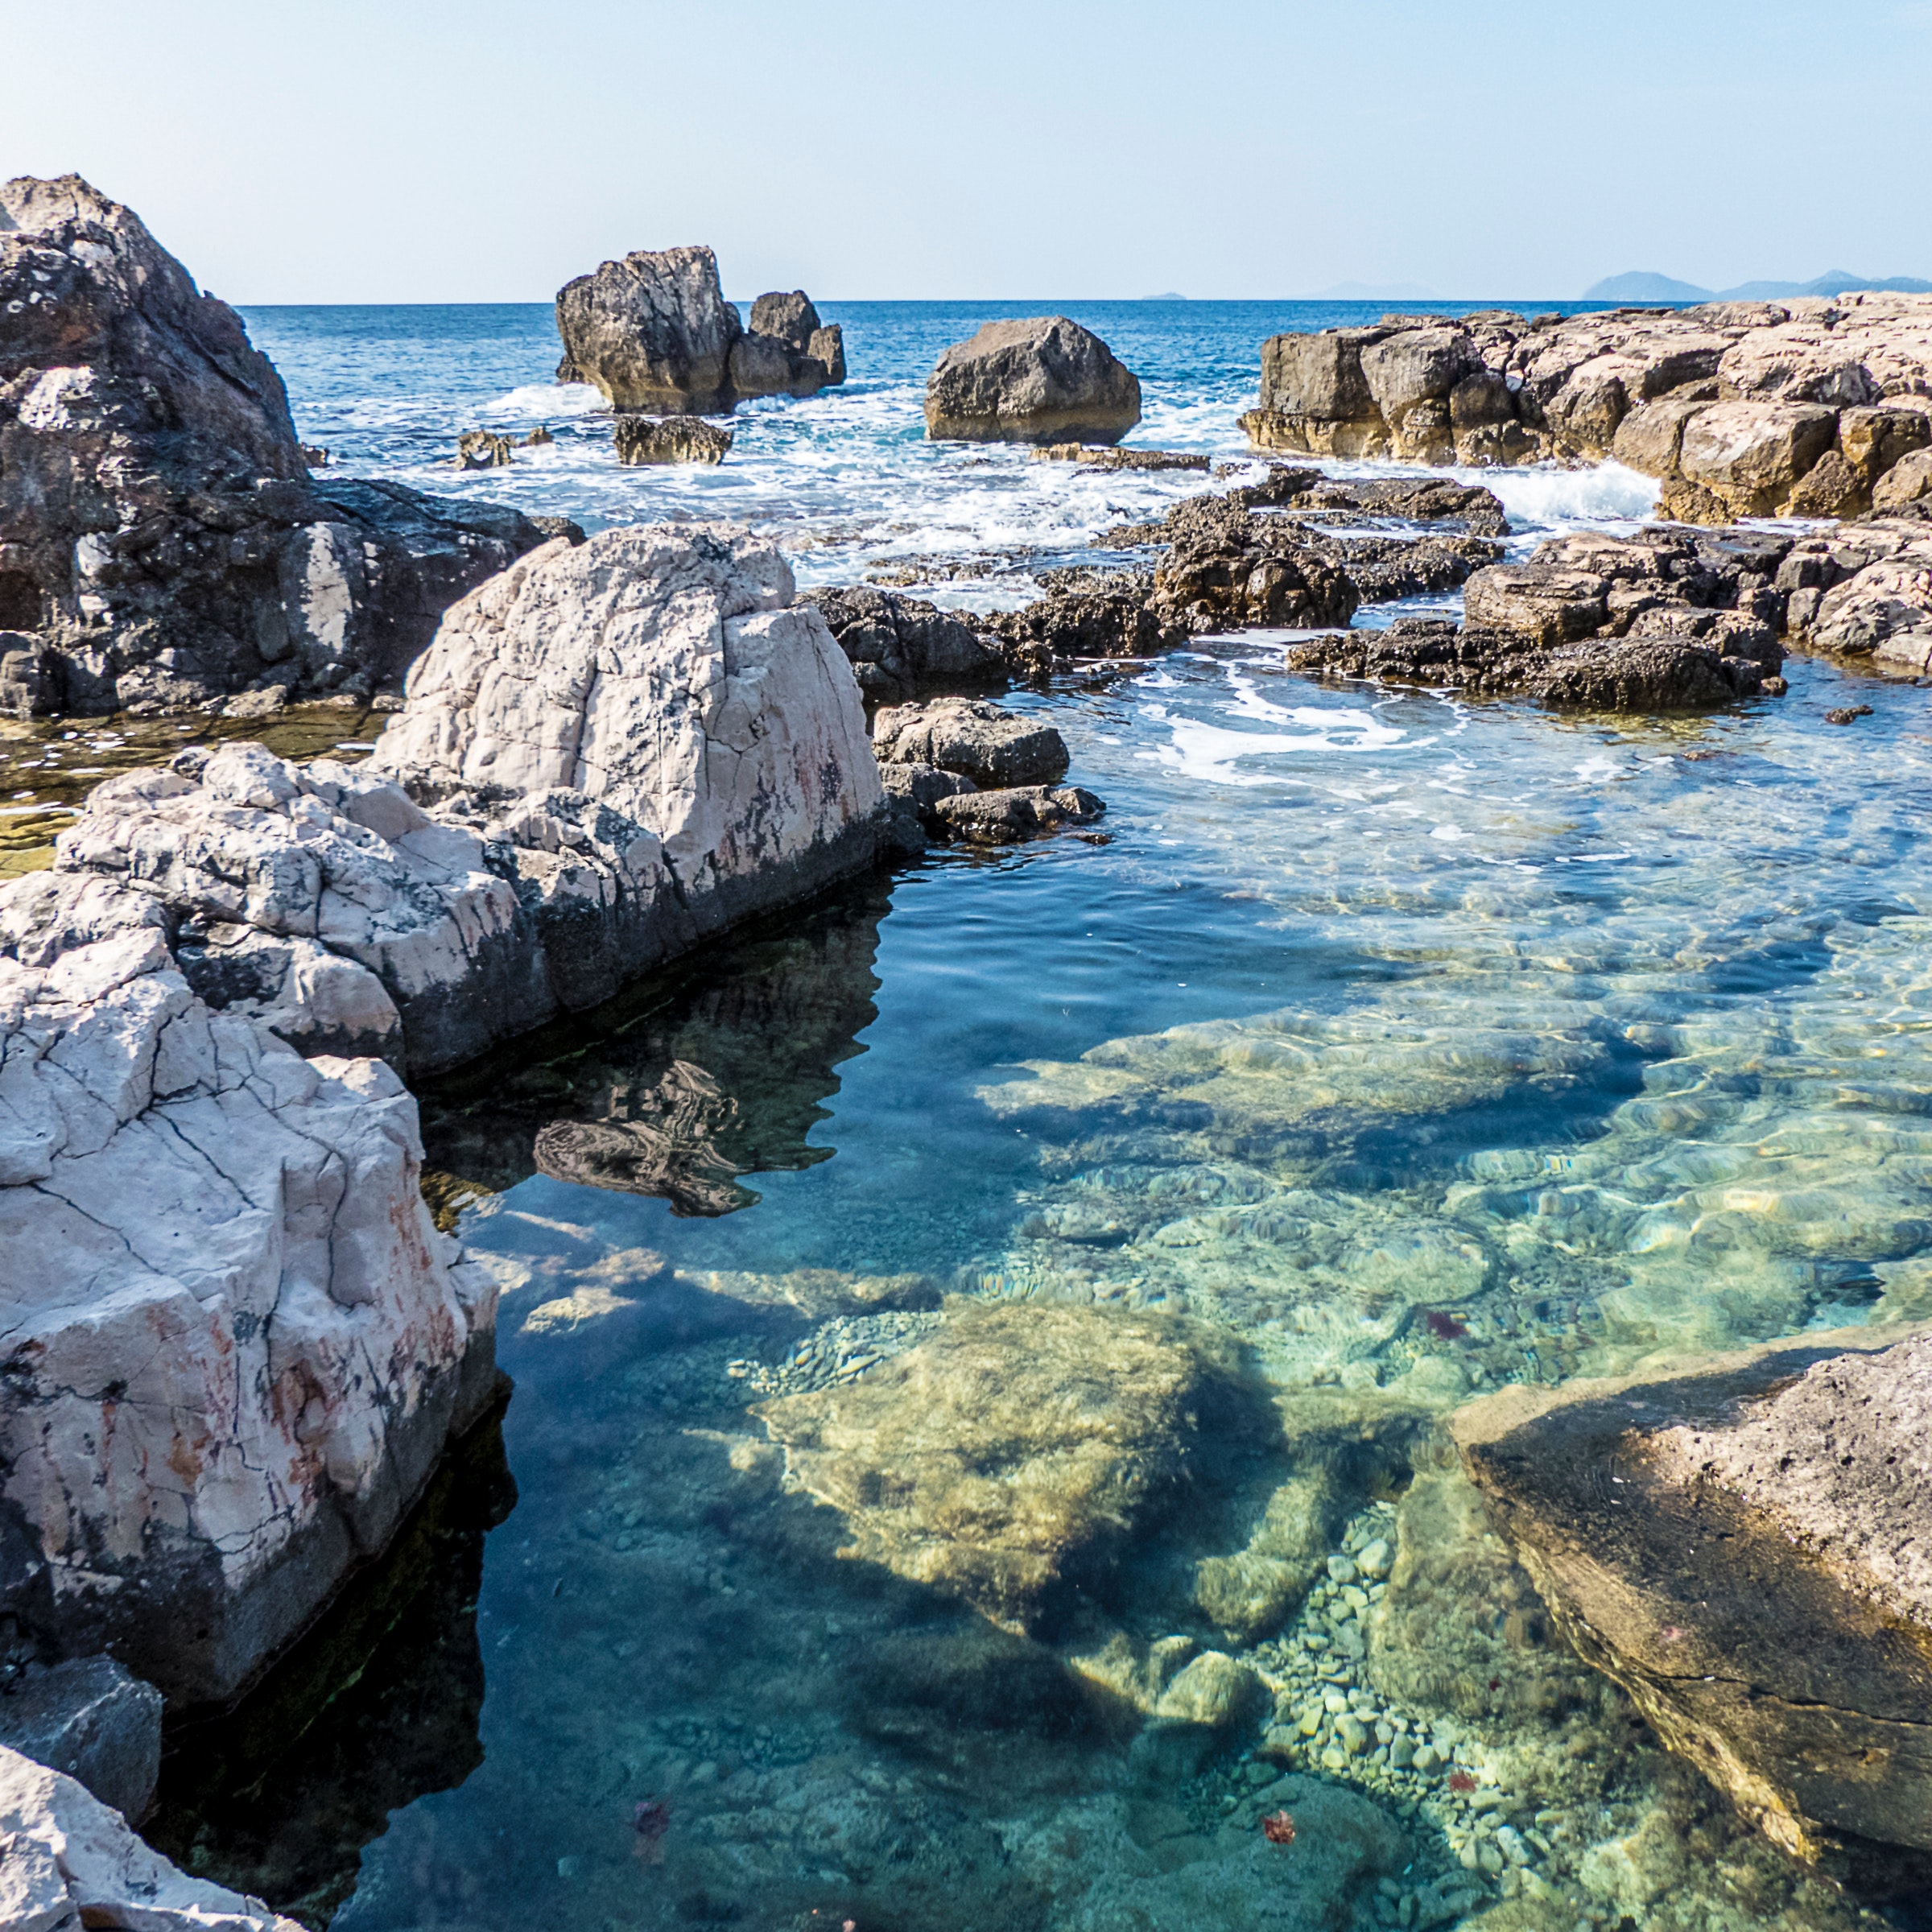
body of water, sea, coast, rock, water, blue, ocean, coastal and oceanic landforms, natural landscape, shore, bight, azure, formation, promontory, sky, tide pool, inlet, bay, cove, cape, headland, geology, cliff, klippe, watercourse, vacation, tourism, beach, skerry, landscape, wave, wind wave, leisure, tropics, peninsula, mountain, channel